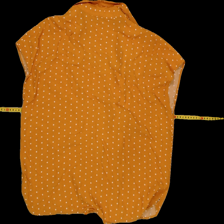
View: back
Type: Blouse
Category: Ladies
Brand: KappAhl
Colors: White, Yellow
Material: 100% Visc
Pattern: Dots
Cut: Collar
Size: M
Season: All
Trend: No trend
Stains: No
Price range: 50-100
Recommended usage: Reuse